St Matthew Passion structure

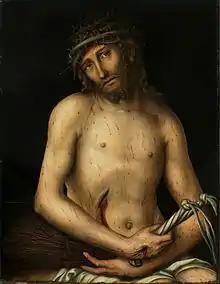
(Man of sorrows) by Lucas Cranach the Elder (1515)

Johann Sebastian Bach's "St Matthew Passion", , is structured on multiple levels: the composition is structured in three levels of text sources (Gospel, libretto and chorales) and by the different forms that are used for musical expression (arias, recitatives and choruses).